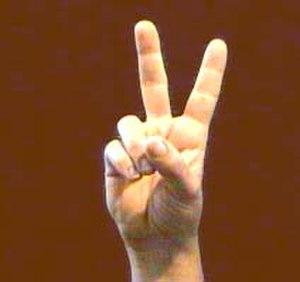
Les langues des signes désignent les langues gestuelles que les personnes sourdes ont développées pour communiquer. Elles assurent toutes les fonctions remplies par les langues orales.